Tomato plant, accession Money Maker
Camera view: tilt-top (135 deg); turntable rotation: 210 degrees
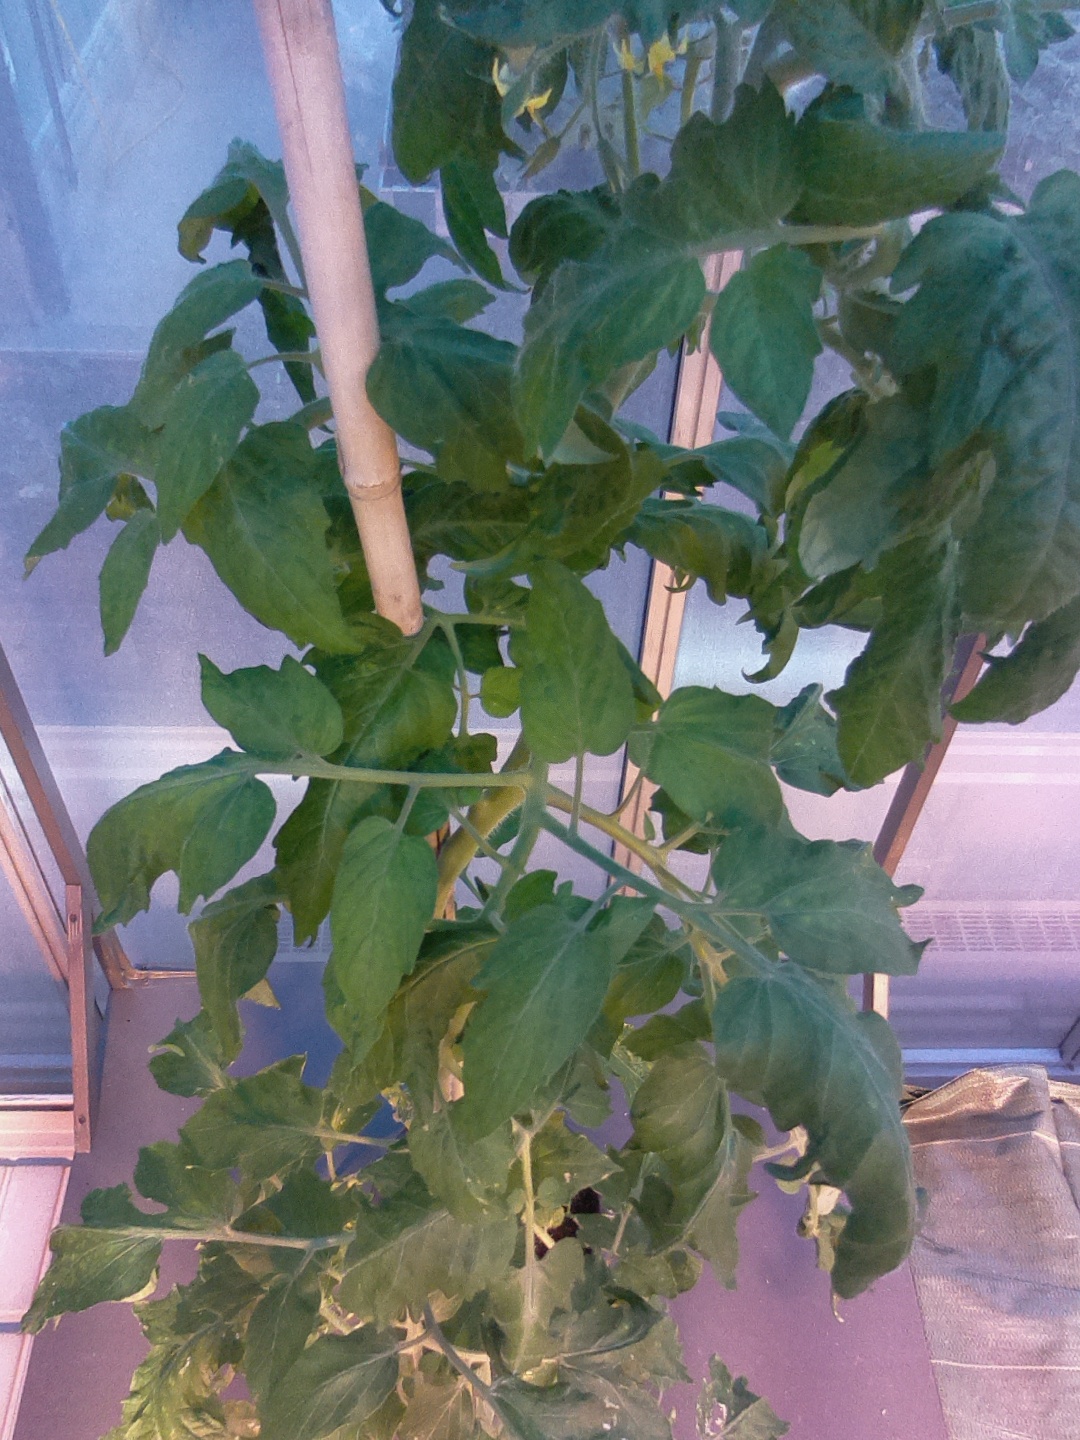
BBCH growth stage 65: Full flowering, 50%-60% of flowers open, first petals falling